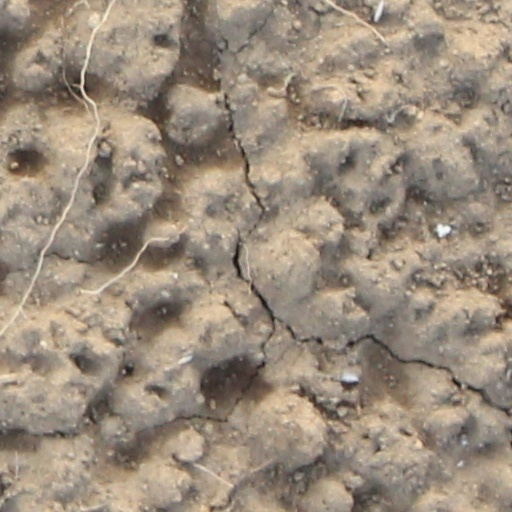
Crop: wheat